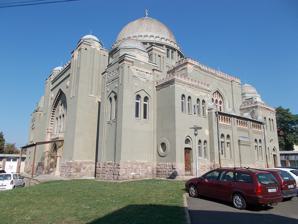
Building: Gyöngyös Synagogue
Country: Hungary
Year built: 1930
Former synagogue in Gyöngyös, Hungary Gyöngyös Synagogue The former synagogue in 2015 Religion Affiliation Neolog Judaism (former) Rite Nusach Ashkenaz Ecclesiastical or organisational status Synagogue (1930– c. 1939 ) Profane use (1945–1990s) Cultural center ( in development ) Status Inactive (as a synagogue) ; Repurposed Location Location Vármegye Road, Gyöngyös Country Hungary Location of the former synagogue in Hungary Geographic coordinates 47°47′01″N 19°55′21″E / 47.78350°N 19.92249°E / 47.78350; 19.92249 Architecture Architect(s) 1930: Lipót Baumhorn György Somogyi since 2015: Laszlo Eperjesi Rene Kalacsi Type Synagogue architecture Style Eclecticism Art Deco Moorish Revival Completed 1930 Specifications Dome (s) Two (maybe more) Materials Brick The Gyöngyös Synagogue , also called the Great New Synagogue , is a former Neolog Jewish synagogue , located in Gyöngyös , Hungary . Completed in 1930, the building was used a synagogue until World War II , subsequently for profane use , and in 2014 it was announced that the former synagogue would be transformed into a cultural center . History The large, domed synagogue was built in 1930 according to the plans of Lipót Baumhorn with the support of György Somogyi, his son-in-law. The building was designed in an eclectic combination of Art Deco and Moorish Revival styles, decorated with medieval European and Eastern elements. In 2014 it was announced that the severely dilapidated former synagogue building was being renovated and converted into a venue for cultural programs. Gallery See also Hungary portal Judaism portal History of the Jews in Hungary List of synagogues in Hungary References